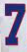
Number: 7